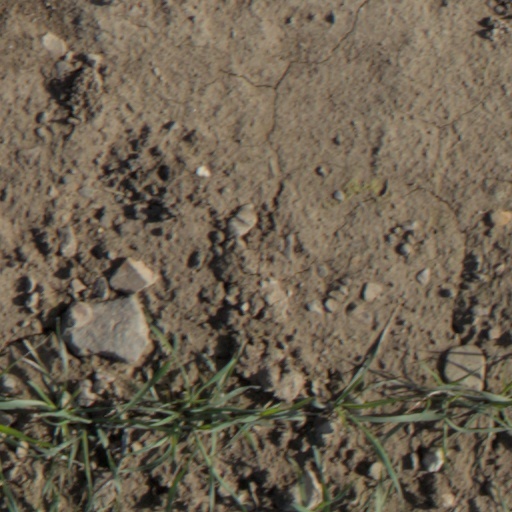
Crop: wheat